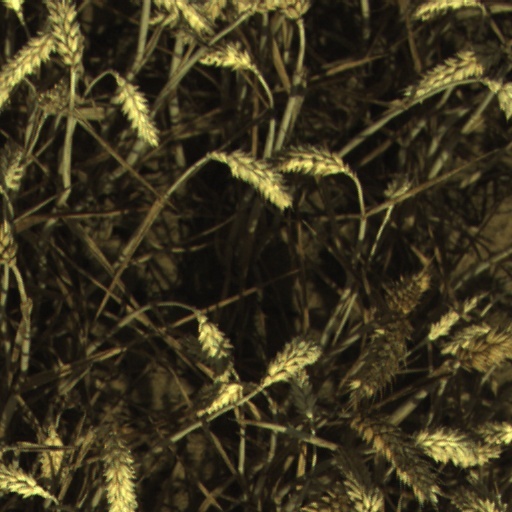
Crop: wheat